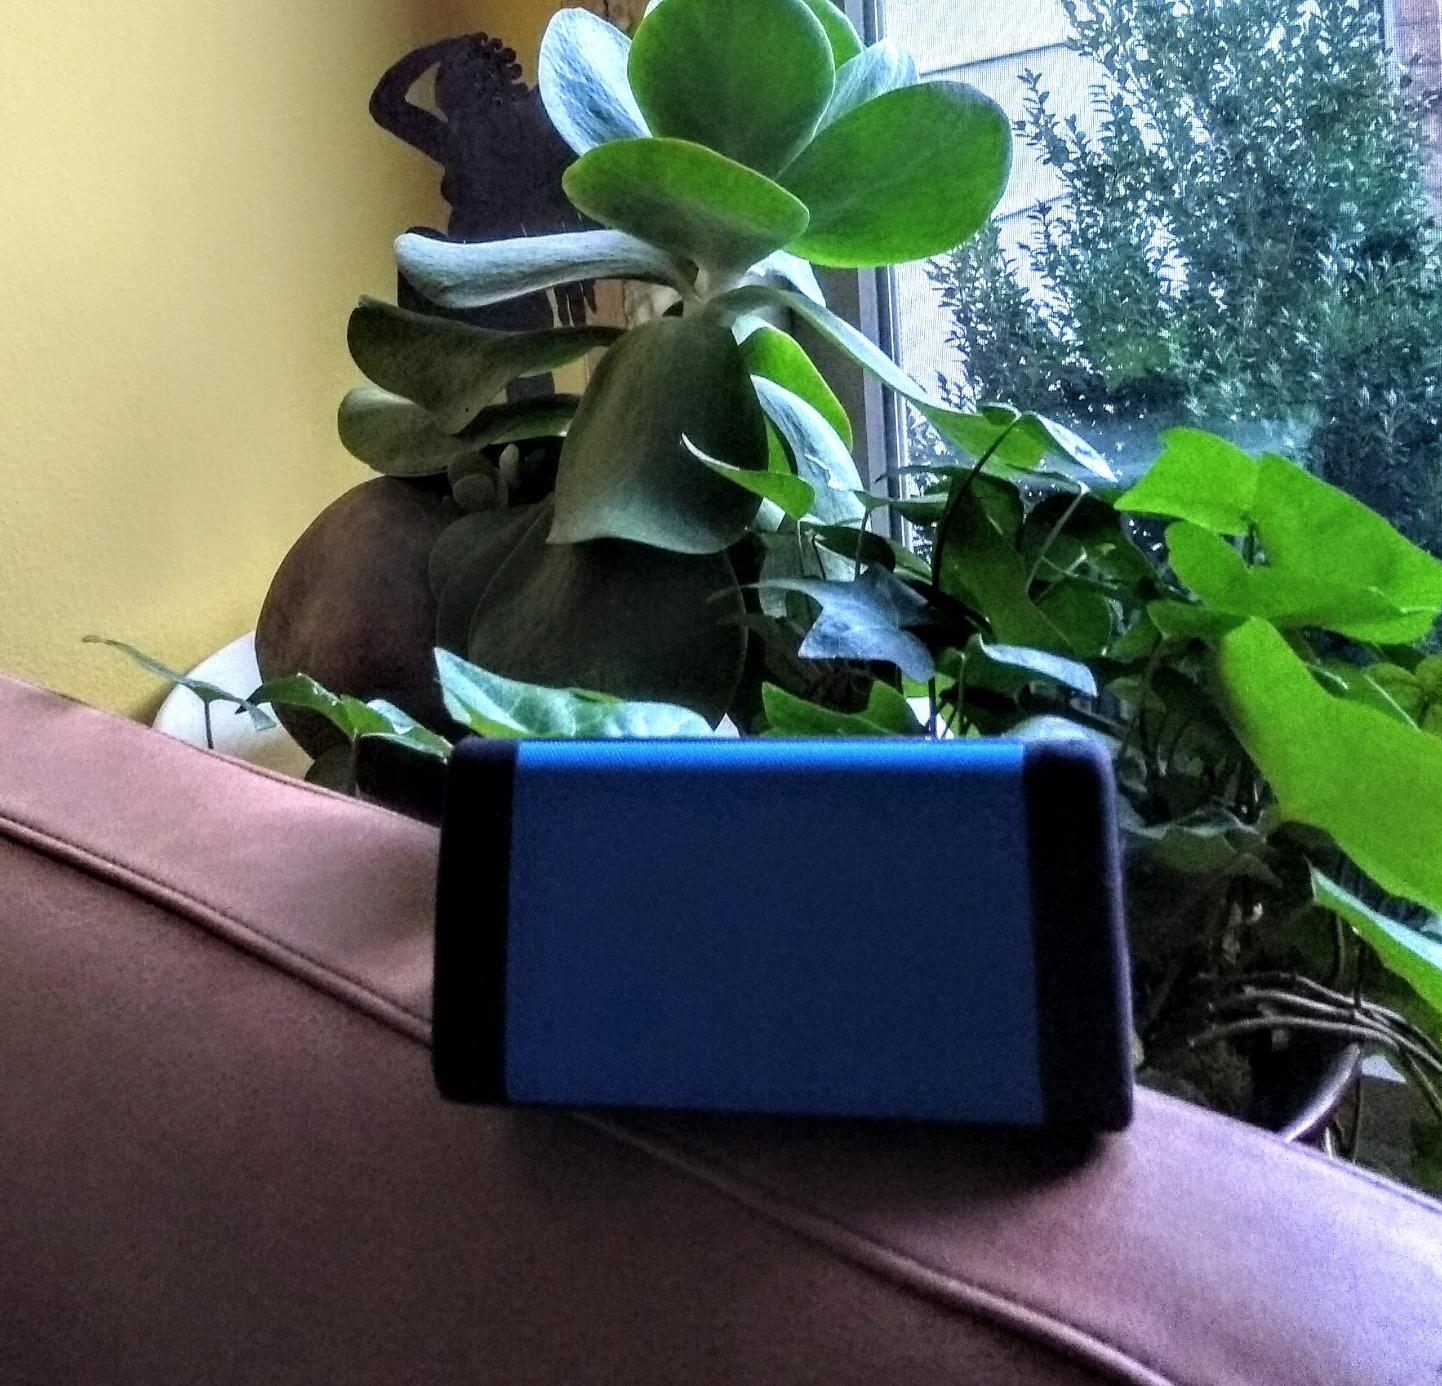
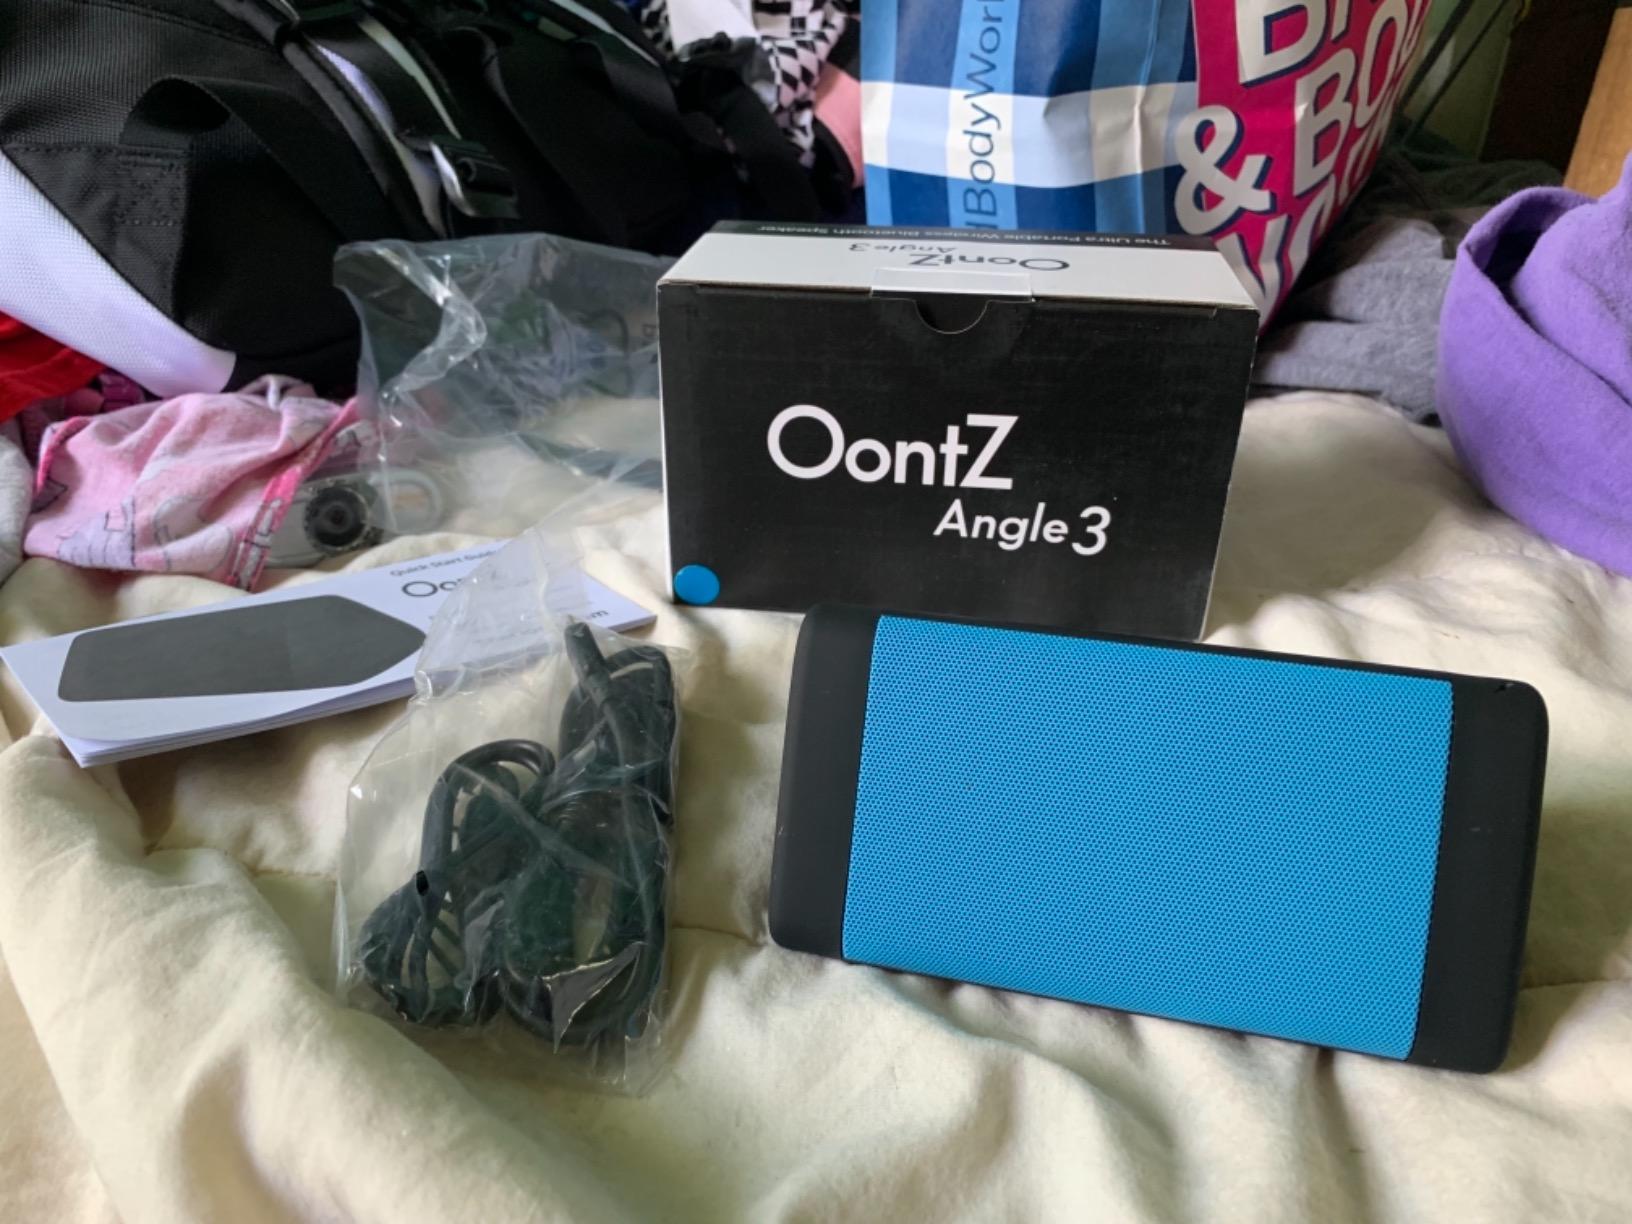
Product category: speaker
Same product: yes